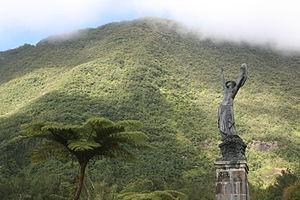
Carlo Sarrabezolles (1888-1971), statue de la Victoire à Hell-Bourg, dans les Hauts de la Réunion.
Lors de la guerre de 1914 à 1918, 14 354 soldats réunionnais ont été mobilisés sachant que La Réunion abritait à l'époque 150 000 habitants. 4 000 resteront à Madagascar durant cette période ; 1 693 soldats ont péri dans les tranchées ou ont été emportés par les maladies. Ce n'est qu'à partir de 1915 que les Réunionnais combattent dans toutes les opérations militaires sur le front de l'Ouest et sur le front d’Orient.
L'Âme de la France est une œuvre du sculpteur français Carlo Sarrabezolles constituée de trois statues monumentales identiques qu'il a réalisées dans trois matériaux différents durant l'Entre-deux-guerres. La première sculpture, en plâtre, date de 1921, la deuxième en pierre de 1922 et la dernière en bronze de 1930. D'une hauteur de 3,20 mètres, elles représentent une guerrière aux seins nus levant les bras vers le ciel.
Charles, Marie, Louis, Joseph Sarrabezolles, dit Carlo Sarrabezolles, né le 27 décembre 1888 à Toulouse, et mort le 11 février 1971 à Paris, est un sculpteur français.